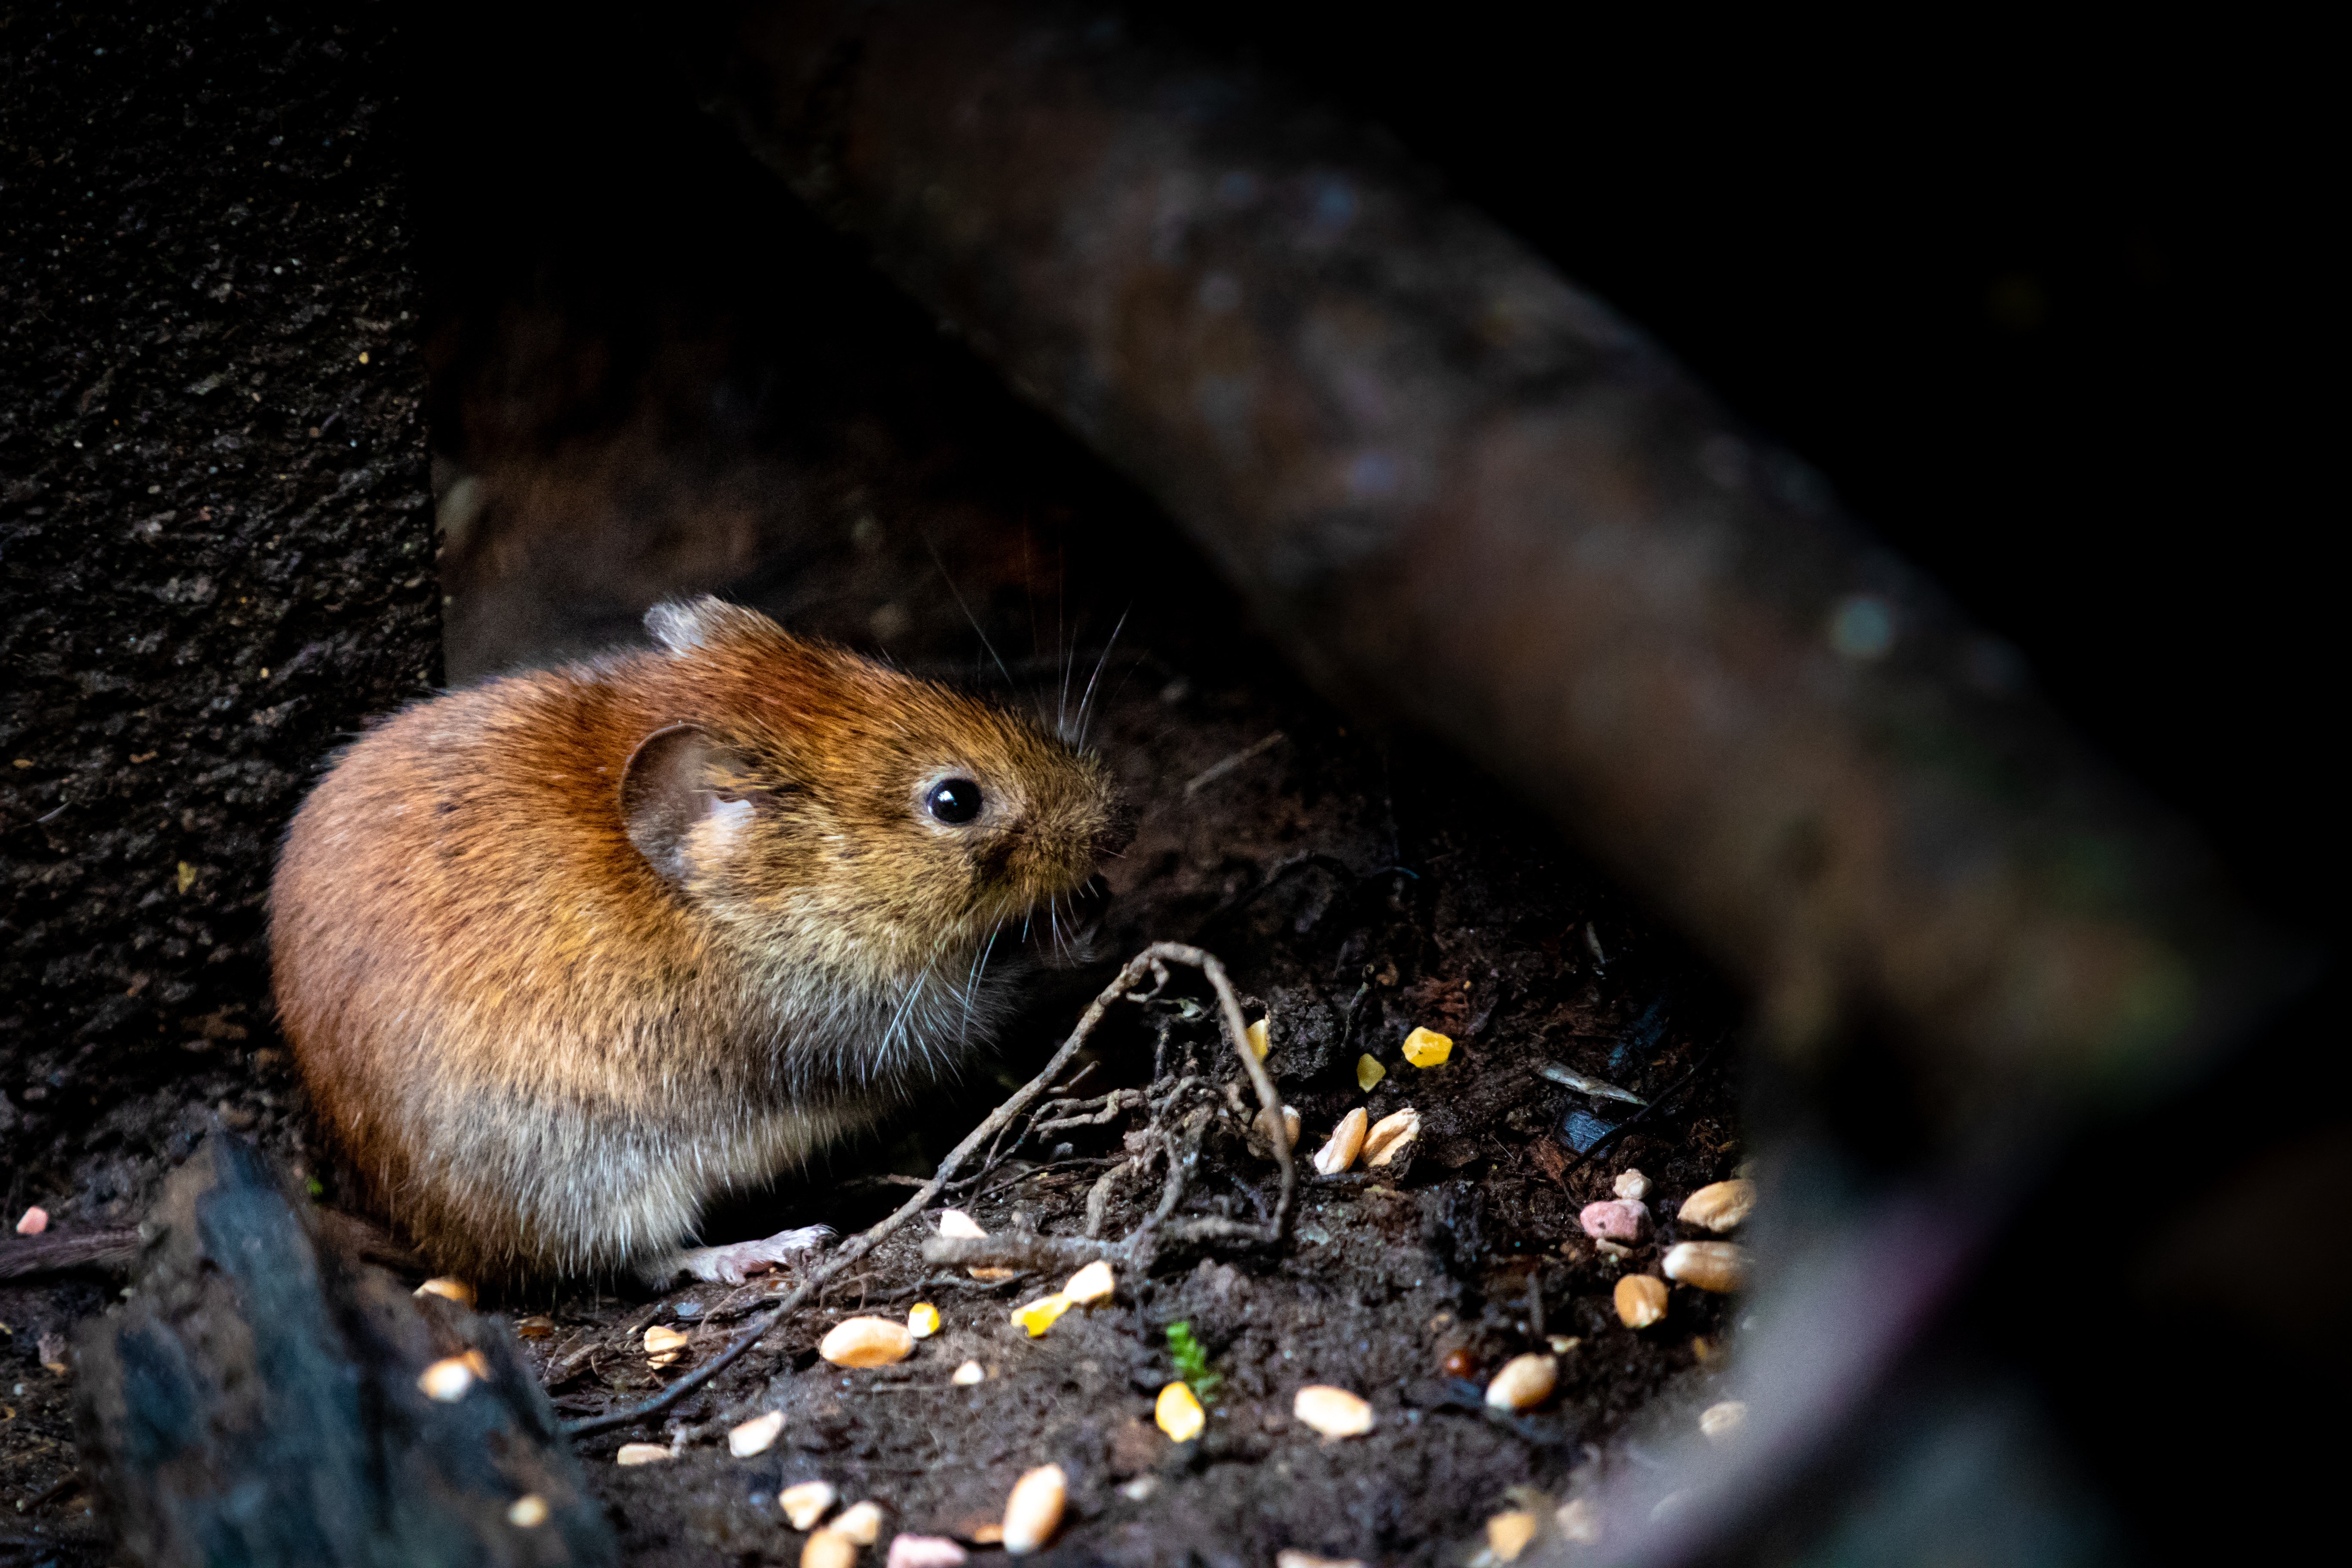
mouse, mammal, gerbil, muridae, rat, muroidea, rodent, hamster, pest, organism, whiskers, wildlife, adaptation, meadow jumping mouse, degu, fawn, Red backed voles, dormouse